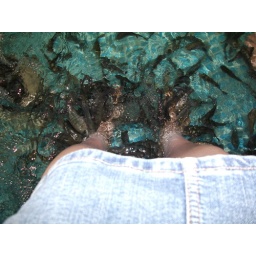
Sun 25th: first fish spa in the central market following hop on hop off